Hunter College

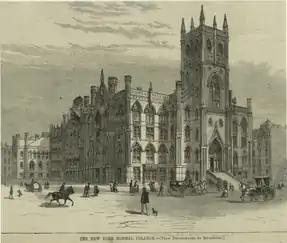
New York Normal College seen from Park Avenue (1874); drawing from a photo by George G. Rockwood

Hunter College originates from the 19th-century movement for normal school training for teachers which swept across the United States. Hunter descends from the Female Normal and High School, a women's college established in New York City in 1870. It was founded by Thomas Hunter from Ardglass in County Down, Ireland, who was an exile over his nationalist beliefs. The Normal School was one of several institutions occupying a site that the New York City government had reserved for "institutions serving a public purpose". Hunter was president of the school during the first 37 years. The school was housed in an armory and saddle store at Broadway and East Fourth Street in Manhattan, was open to all qualified women, irrespective of race, religion or ethnic background, an exception in its day.